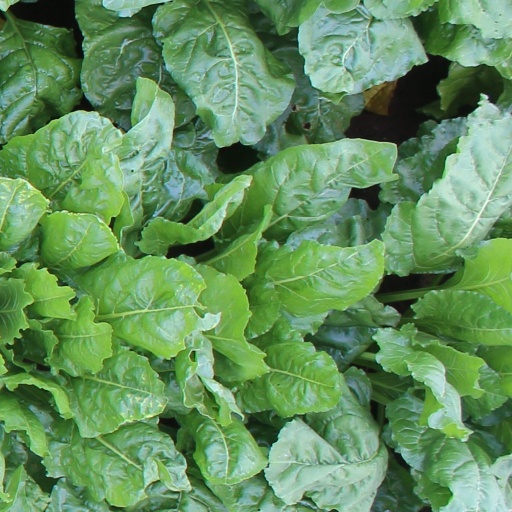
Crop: sugar beet